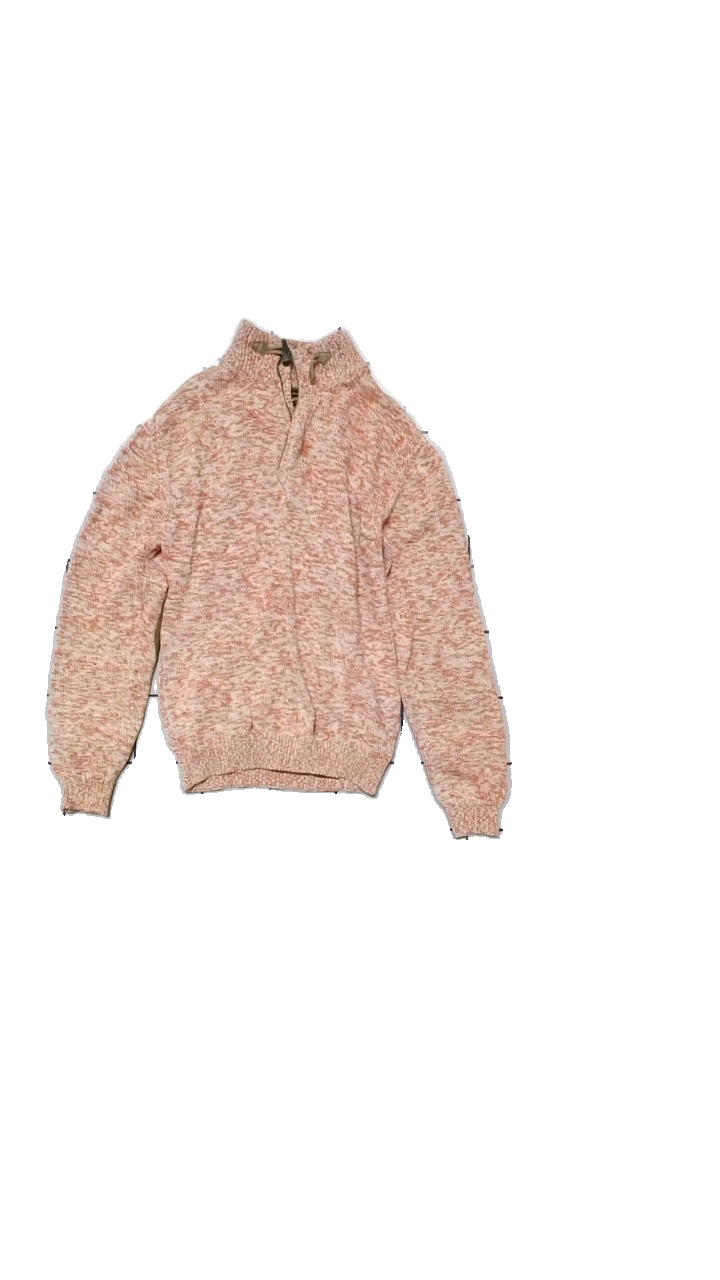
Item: Sweater (Ladies)
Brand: Massimo Dutti
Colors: Red, White, Multicolor
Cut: Turtle neck
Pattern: Other
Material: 100% cotton
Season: All
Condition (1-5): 4
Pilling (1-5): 4
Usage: Reuse
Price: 150-250